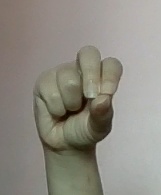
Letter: gaaf